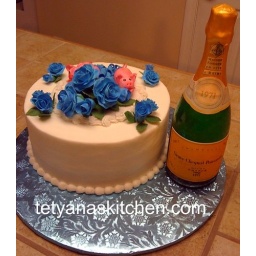
White cake iced in buttercream, gum paste roses, fondant pigs, cast sugar champagne bottle